The Dark Tower (Lewis novel)

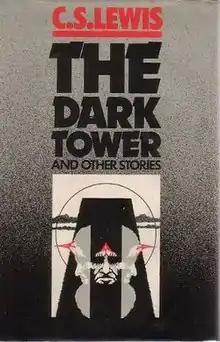
First UK edition

The Dark Tower is an incomplete manuscript written by C. S. Lewis that appears to be an unfinished sequel to the science fiction novel "Out of the Silent Planet", though doubts have been raised about its authenticity. "Perelandra" instead became the second book of Lewis' Space Trilogy, concluded by "That Hideous Strength". Walter Hooper, Lewis' literary executor, titled the fragment and published it in the 1977 collection "The Dark Tower and Other Stories". The Lewis scholar Kathryn Lindskoog challenged the authenticity of the work.